Isuzu Gemini

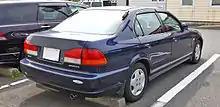
Isuzu Gemini rear

In 1993, Isuzu halted production of the Gemini and replaced it with a rebadged version of the Honda Domani. Announced at the end of August it went on sale in early September 1993. Isuzu did not really advertise the new Gemini; it was mainly produced to be sold to existing customers of Isuzu's commercial vehicles. It was only available with the four-door sedan bodystyle and a limited number of engines; the Domani also came as a five-door hatchback.